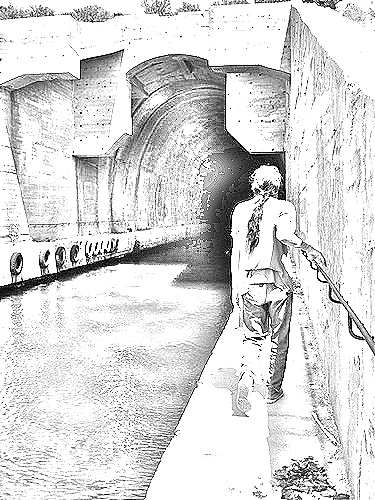
Portrait style: Sketch Portrait